Peters Fashions

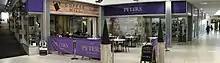
Peters of Huddersfield store front in 2017

The business has its origins in the department store Kayes, founded in 1863. Ernest Whittle was joint managing director of Kayes until his death in 1976, when his sons Alan and Peter took over. In April 1982, Kayes, citing the recession and issues with town centre parking, announced their King Street store would close in July with a loss of 100 jobs. Peter Whittle who had worked at Kayes since 1948 used his share of the business to launch a store bearing his name; Peters.